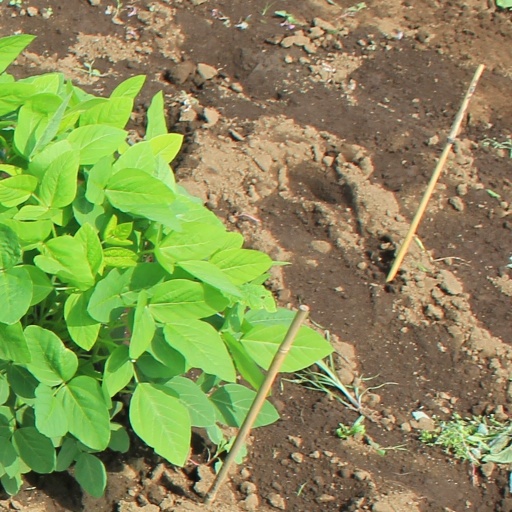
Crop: soybean